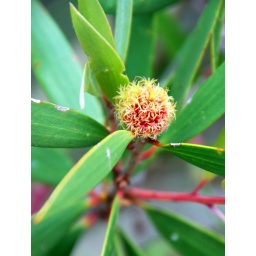
a flower on a tree in the scrub at Rothwell.